Indo-Scythian art

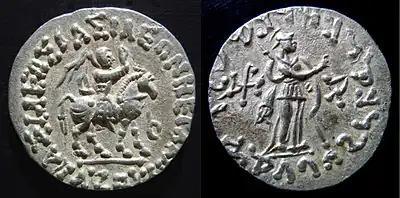
A coin of the Indo-Scythian king Azes, 1st century BCE.

In the 1st century BCE, the Indo-Scythians established a kingdom in the northwest, based near Taxila, replacing the Indo-Greeks. They then expanded to Mathura in the east, and to Surastrene (Gujarat) in the southwest.